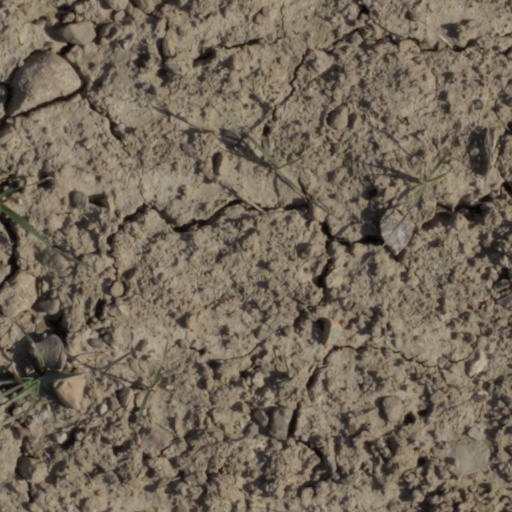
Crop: wheat